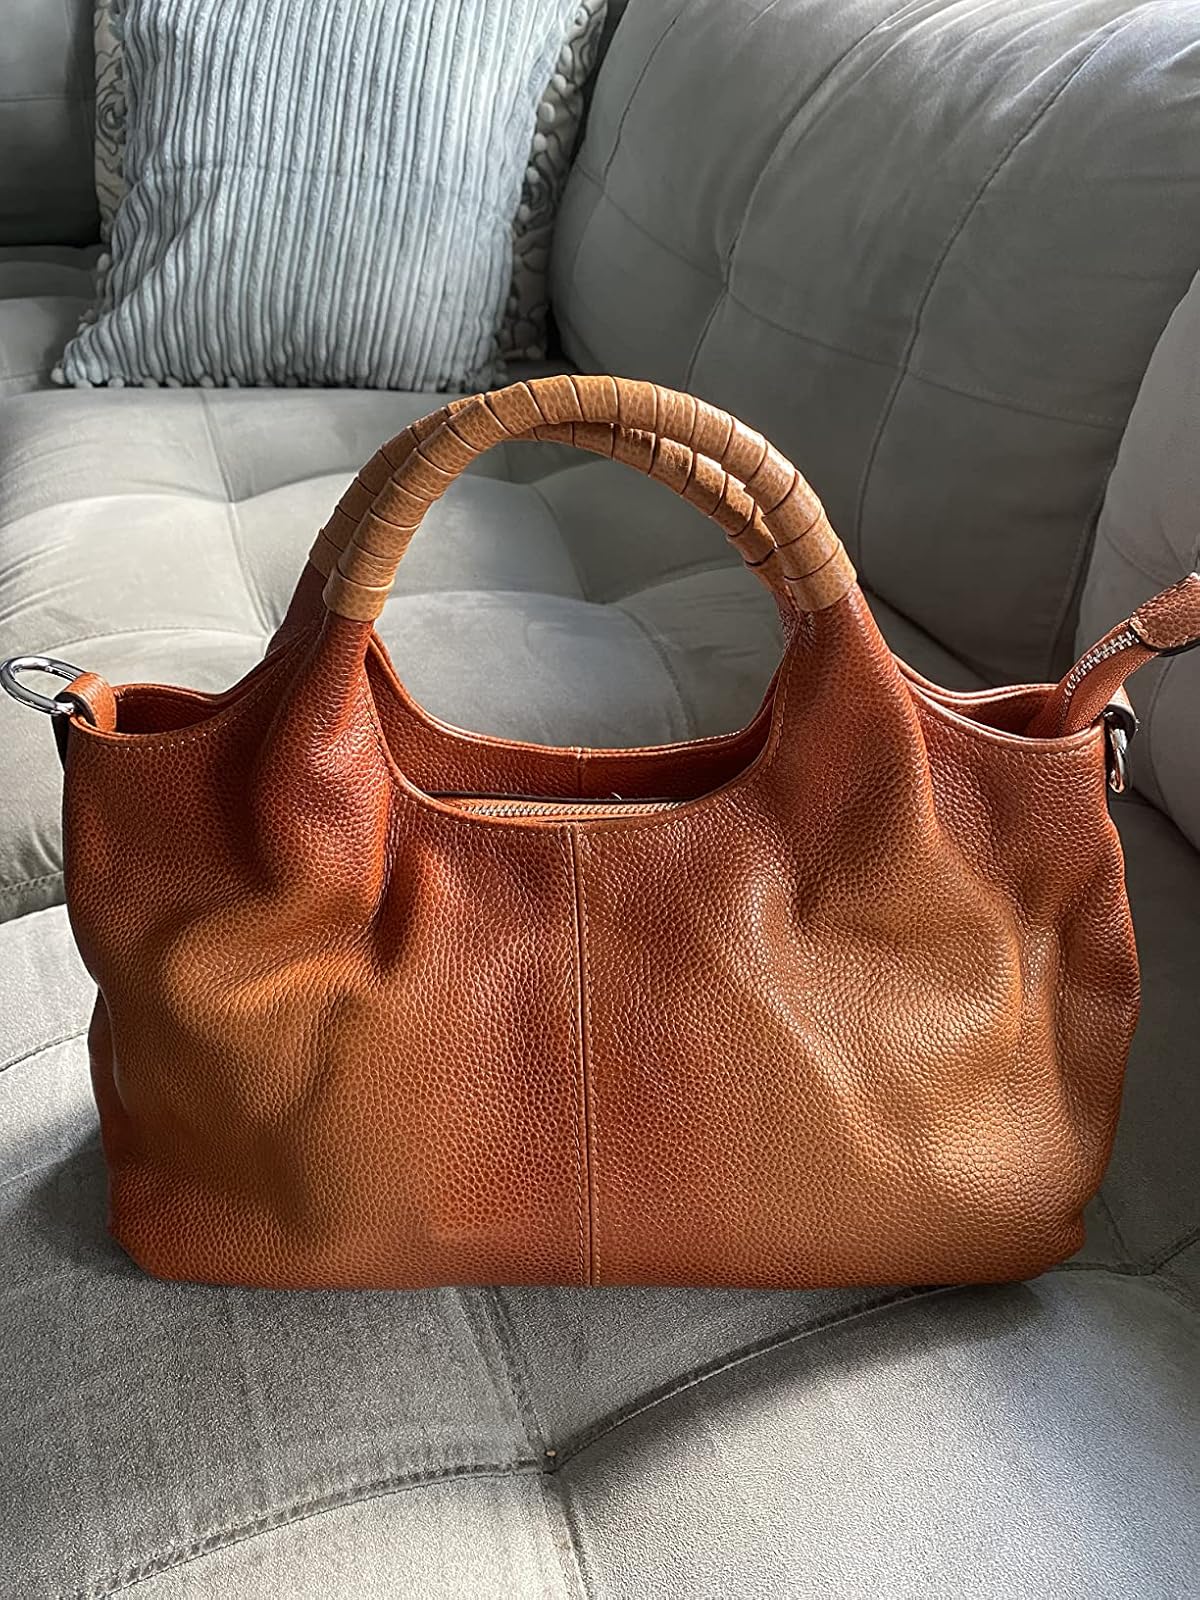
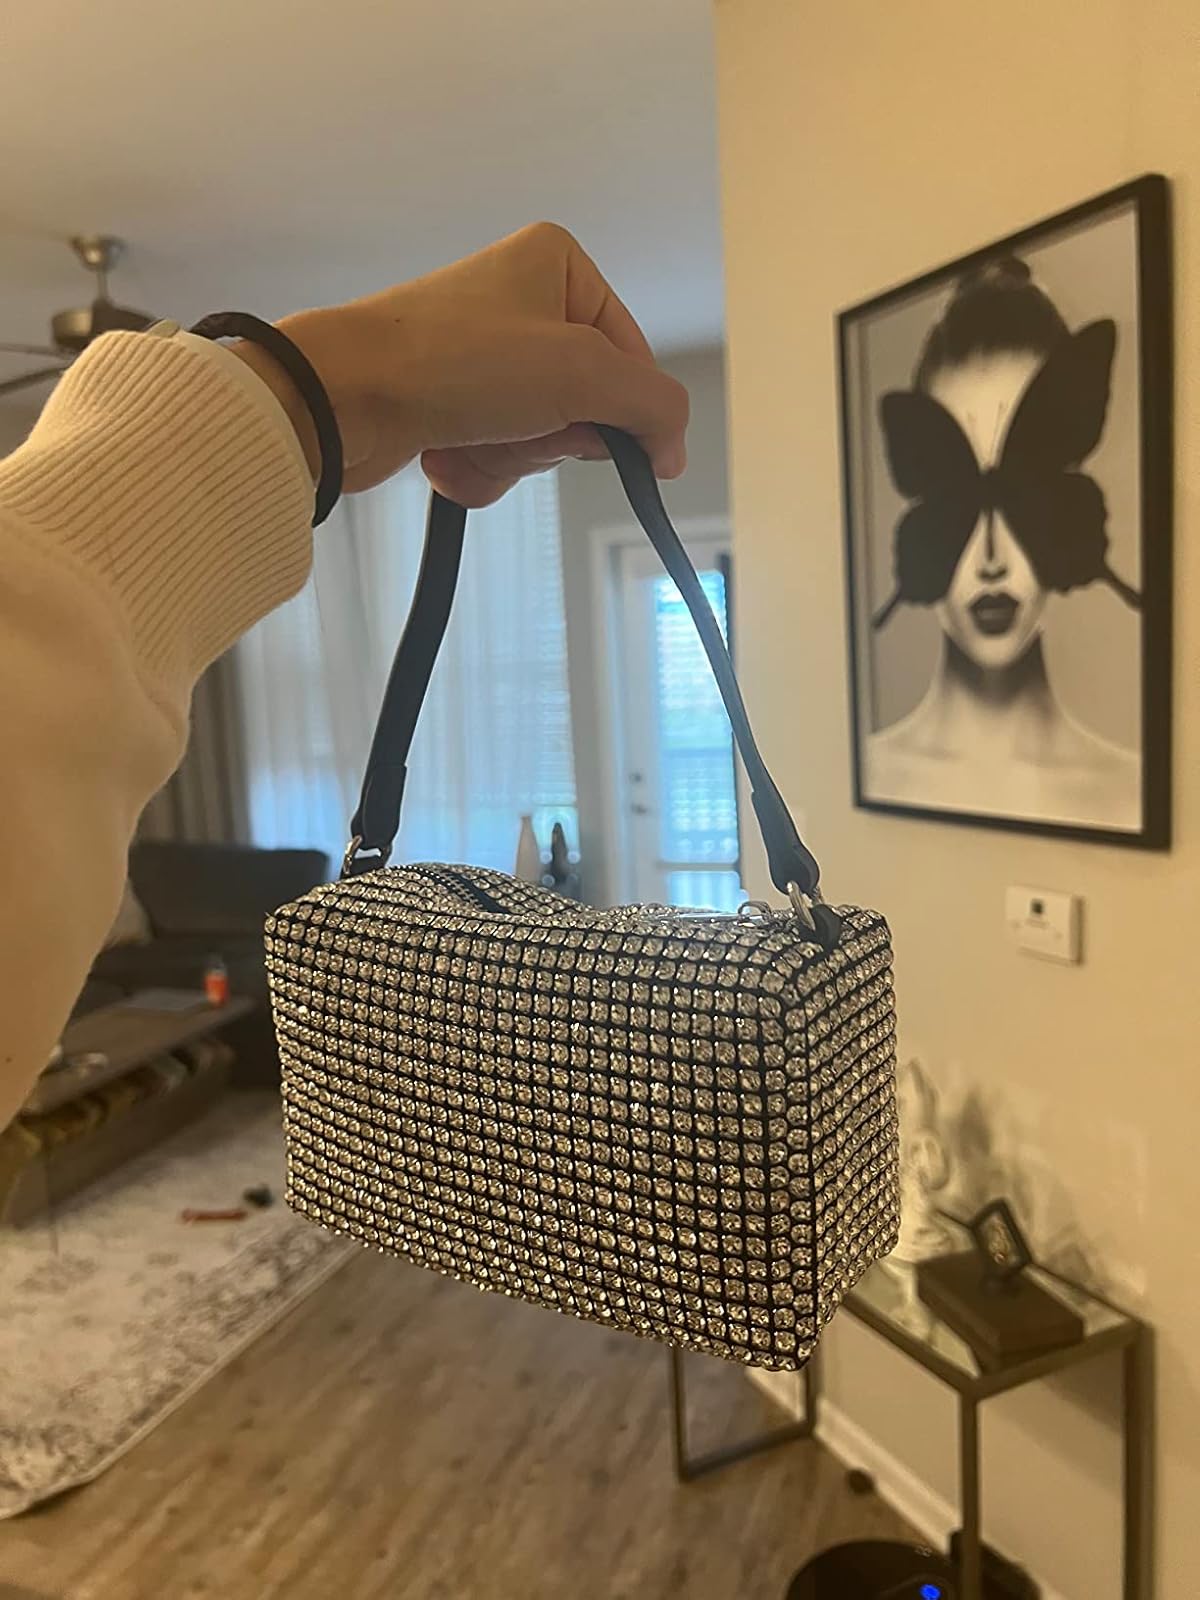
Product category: accessories_handbag
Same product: no